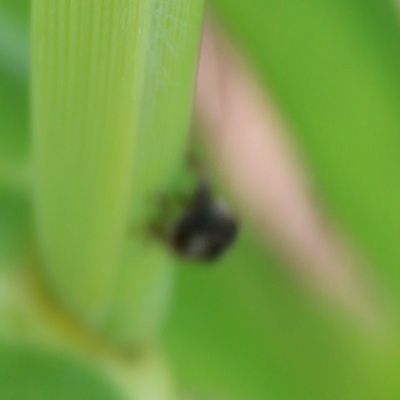
Crop: Maize
Condition: leaf beetle